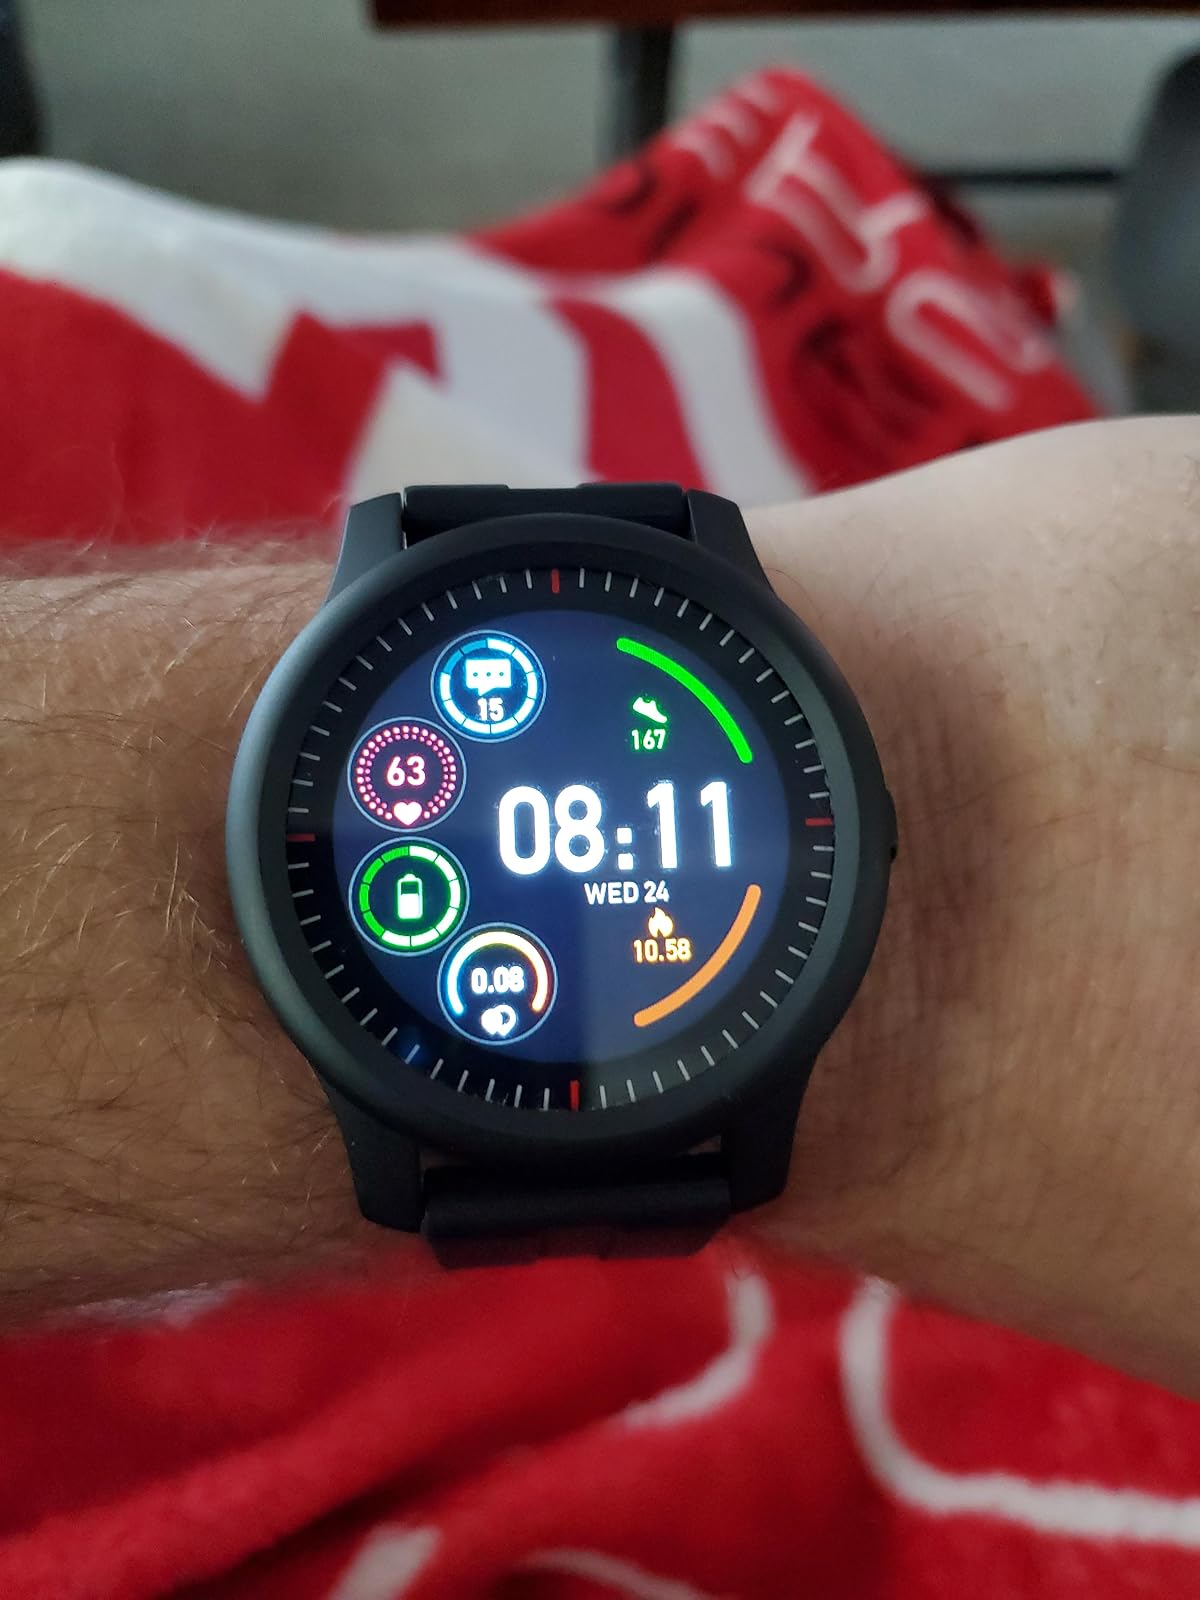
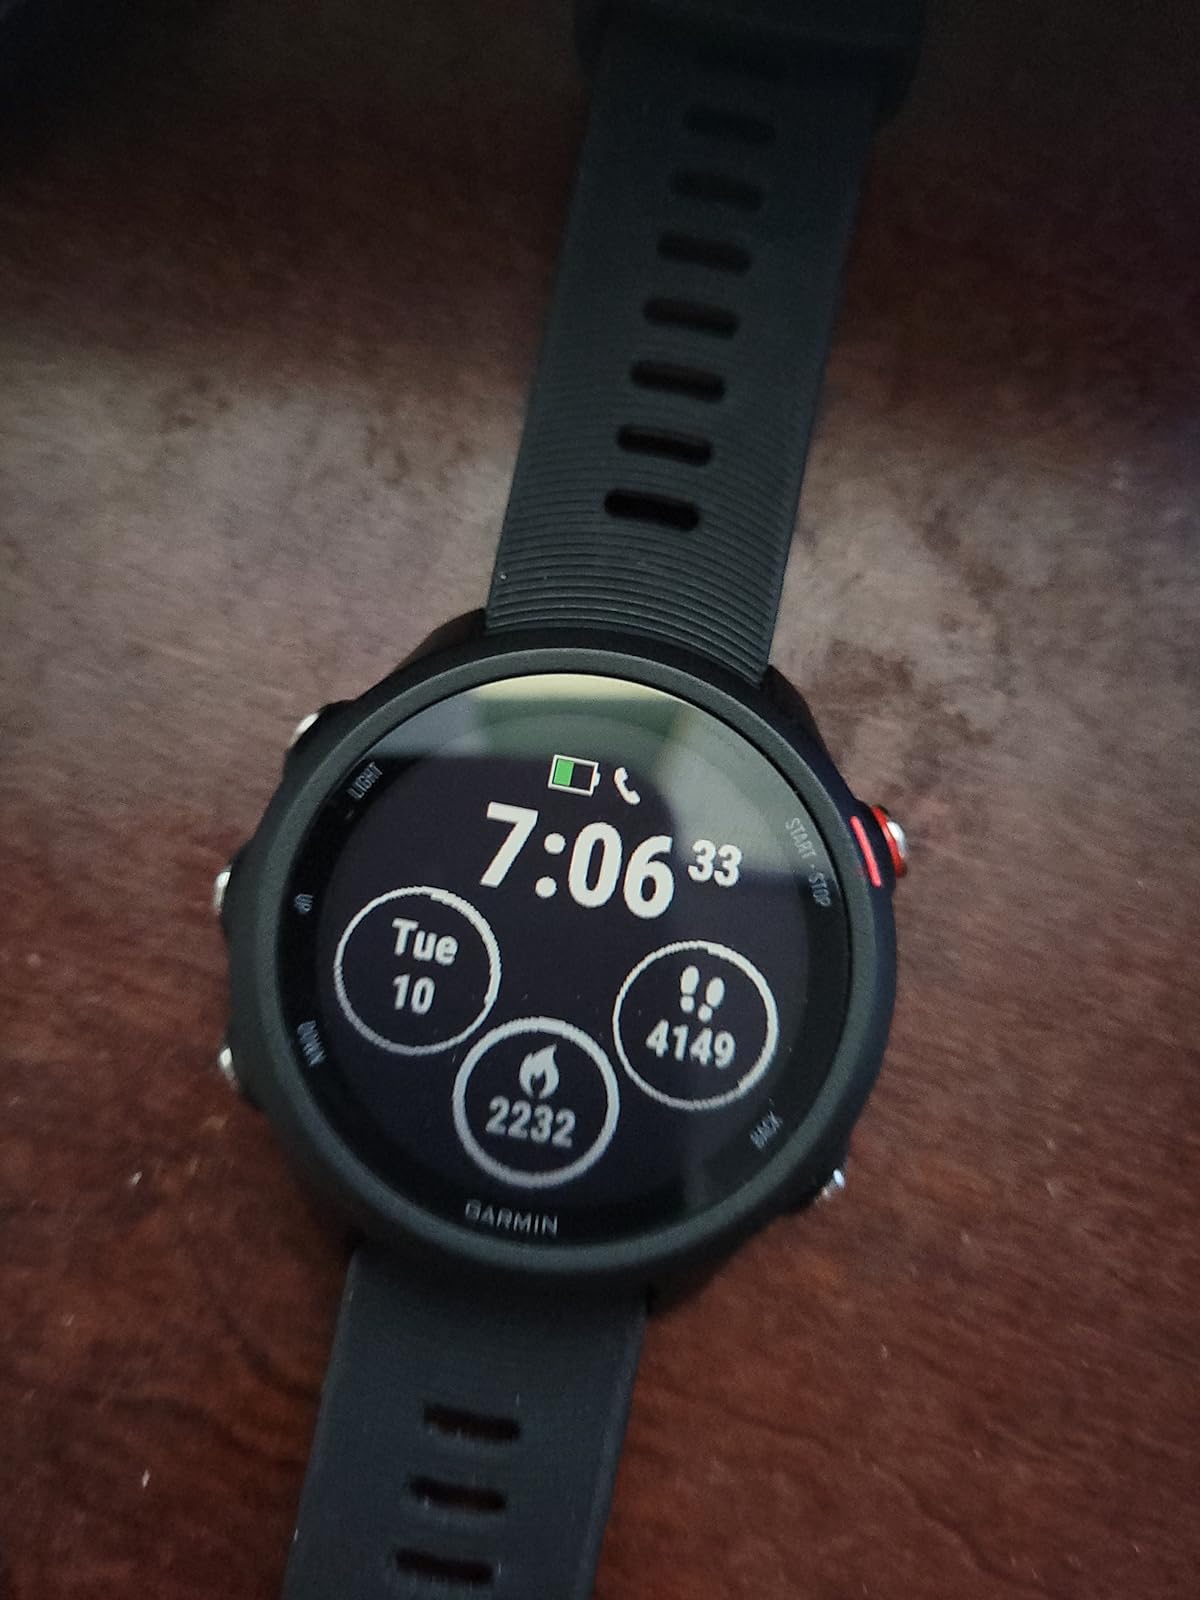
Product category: smartwatch
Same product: no